Absalom Baird

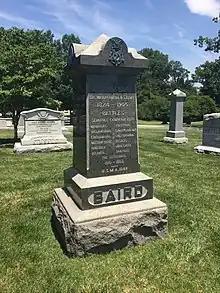
Absalom Baird's grave marker

He died at Relay, Maryland near Baltimore, Maryland, and is buried in section 1, lot 55, at Arlington National Cemetery, Arlington, Virginia.